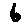
Label: 6